Mikael Torpegaard

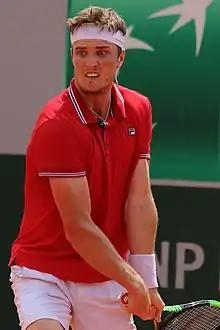
Torpegaard at the 2019 French Open

Mikael Torpegaard (born 8 May 1994) is a Danish professional tennis player. He was a member of the Denmark Davis Cup team.